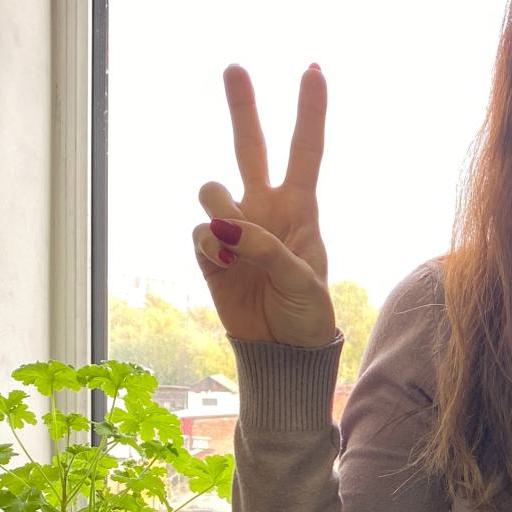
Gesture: peace